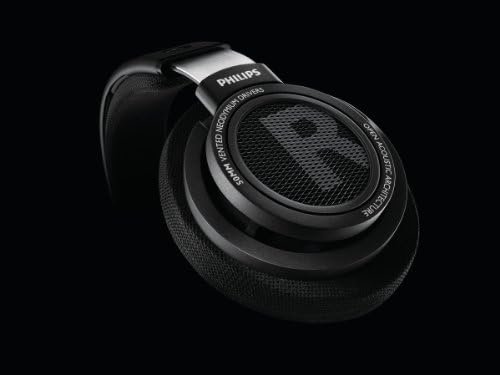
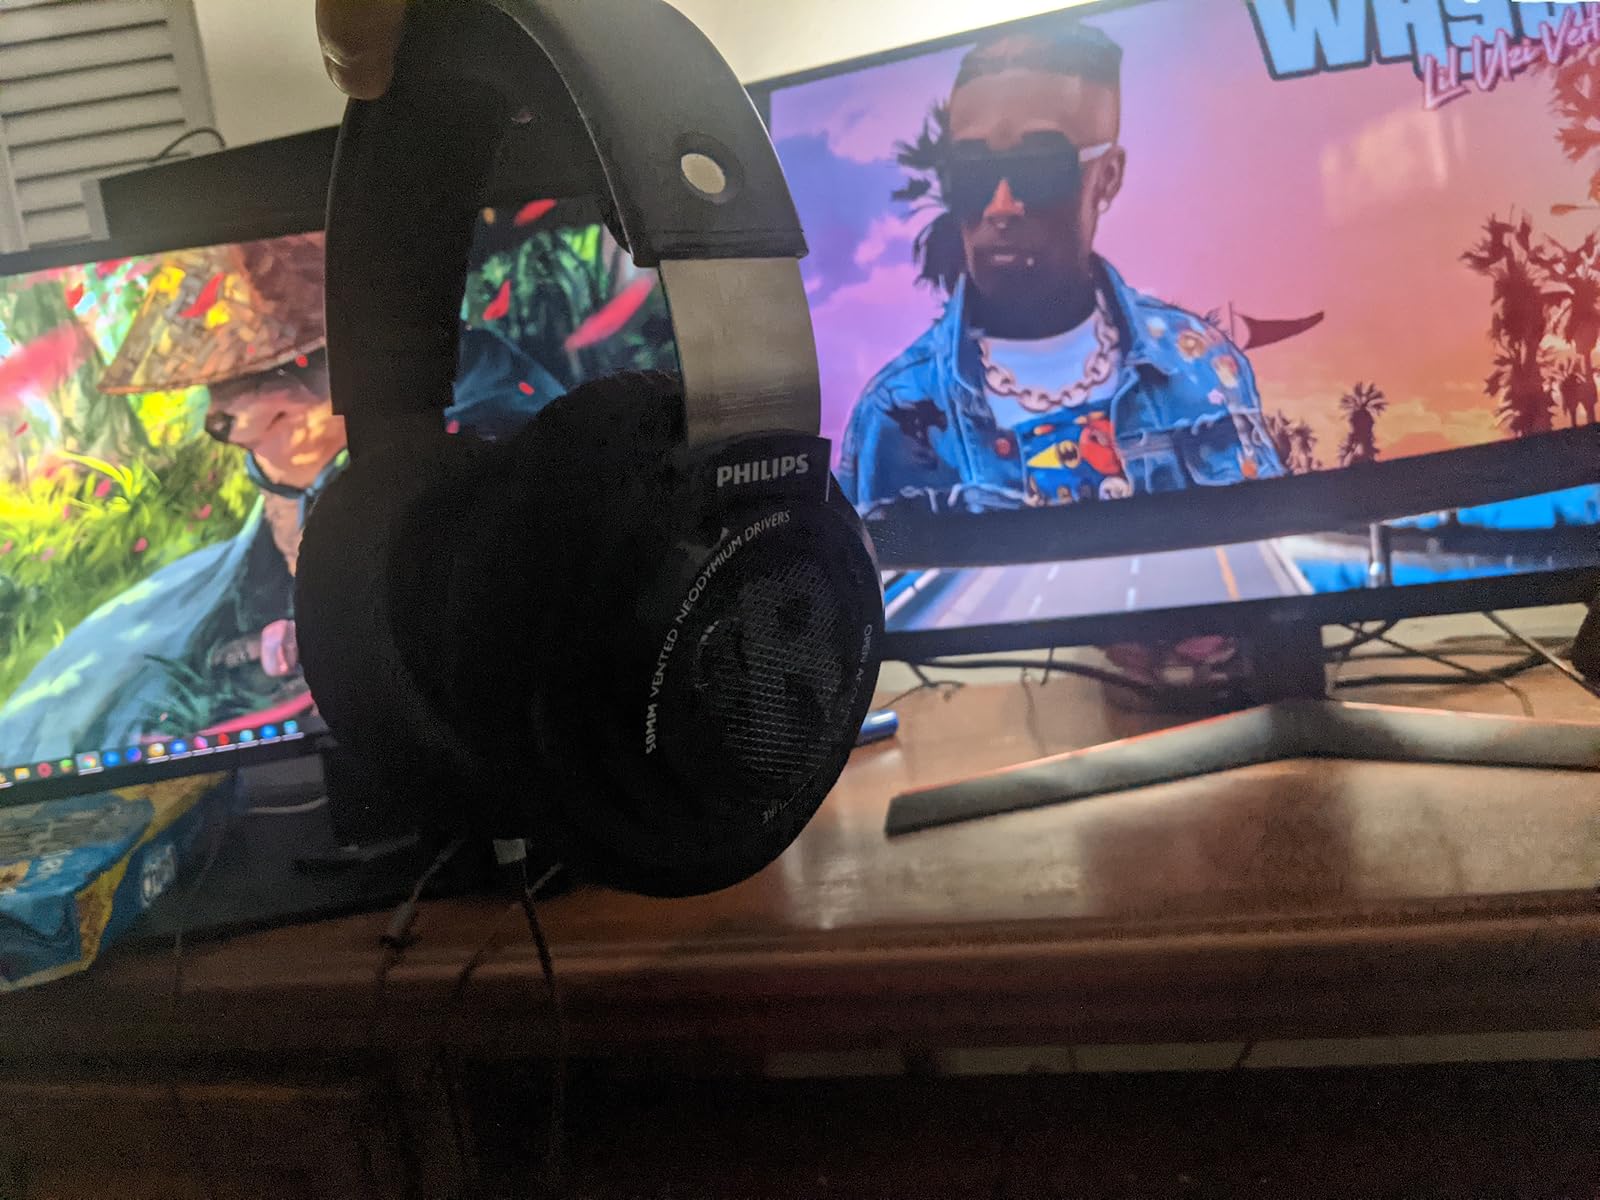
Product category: headphones
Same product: yes